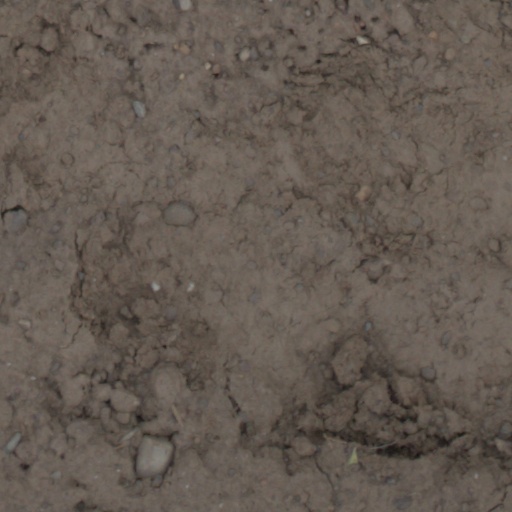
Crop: wheat